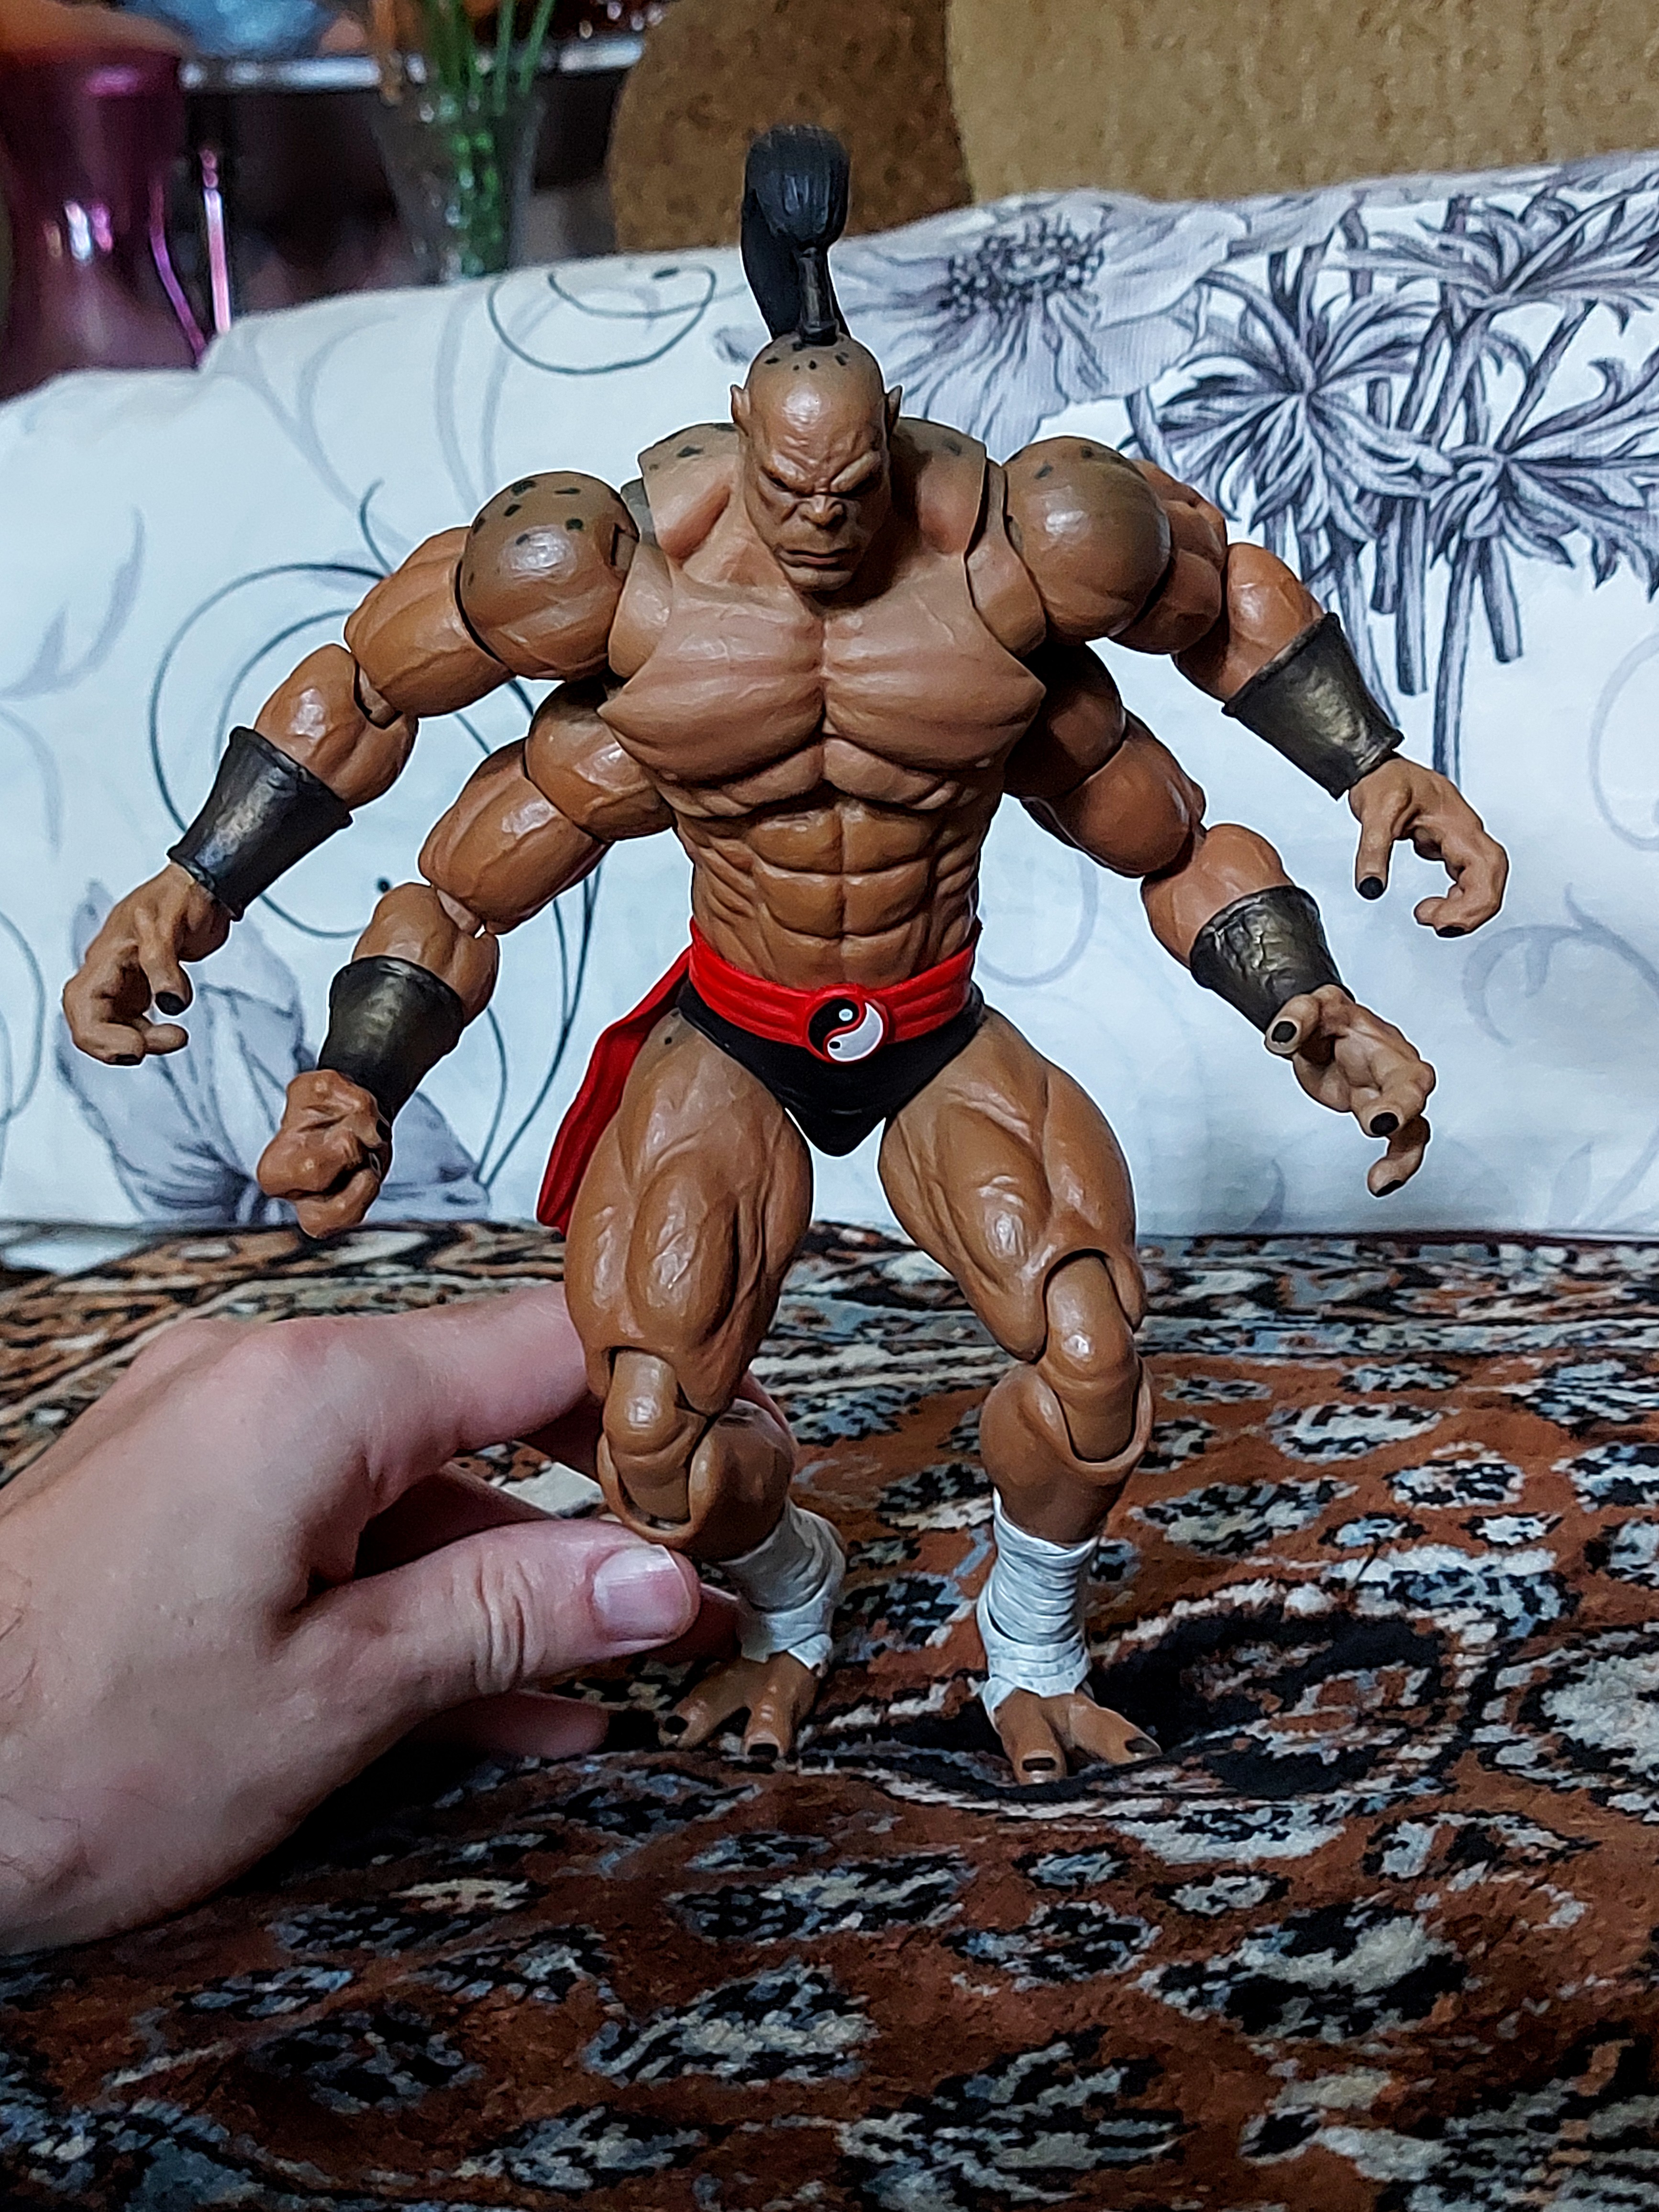
Shokan, storm, collectibles, warrior, fighter, action, figure, bodybuilder, toy, chest, combat sport, art, bodybuilding, contact sport, Barechested, striking combat sports, event, wrestling, competition event, action figure, fiction, illustration, flesh, professional boxer, fictional character, wrestler, metal, underpants, sports, thigh, hero, armour, shorts, action film, figurine, briefs, costume, superhero, abdomen